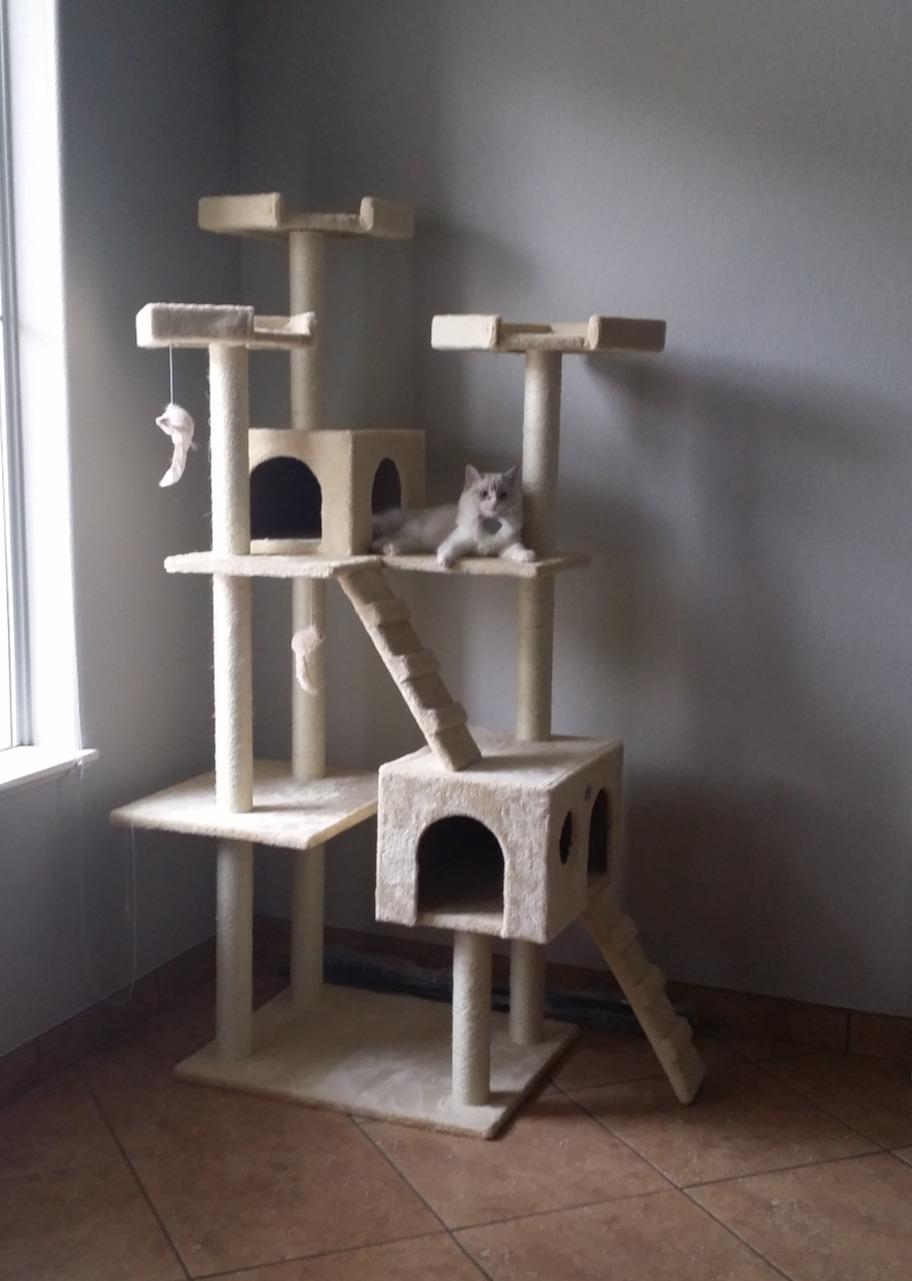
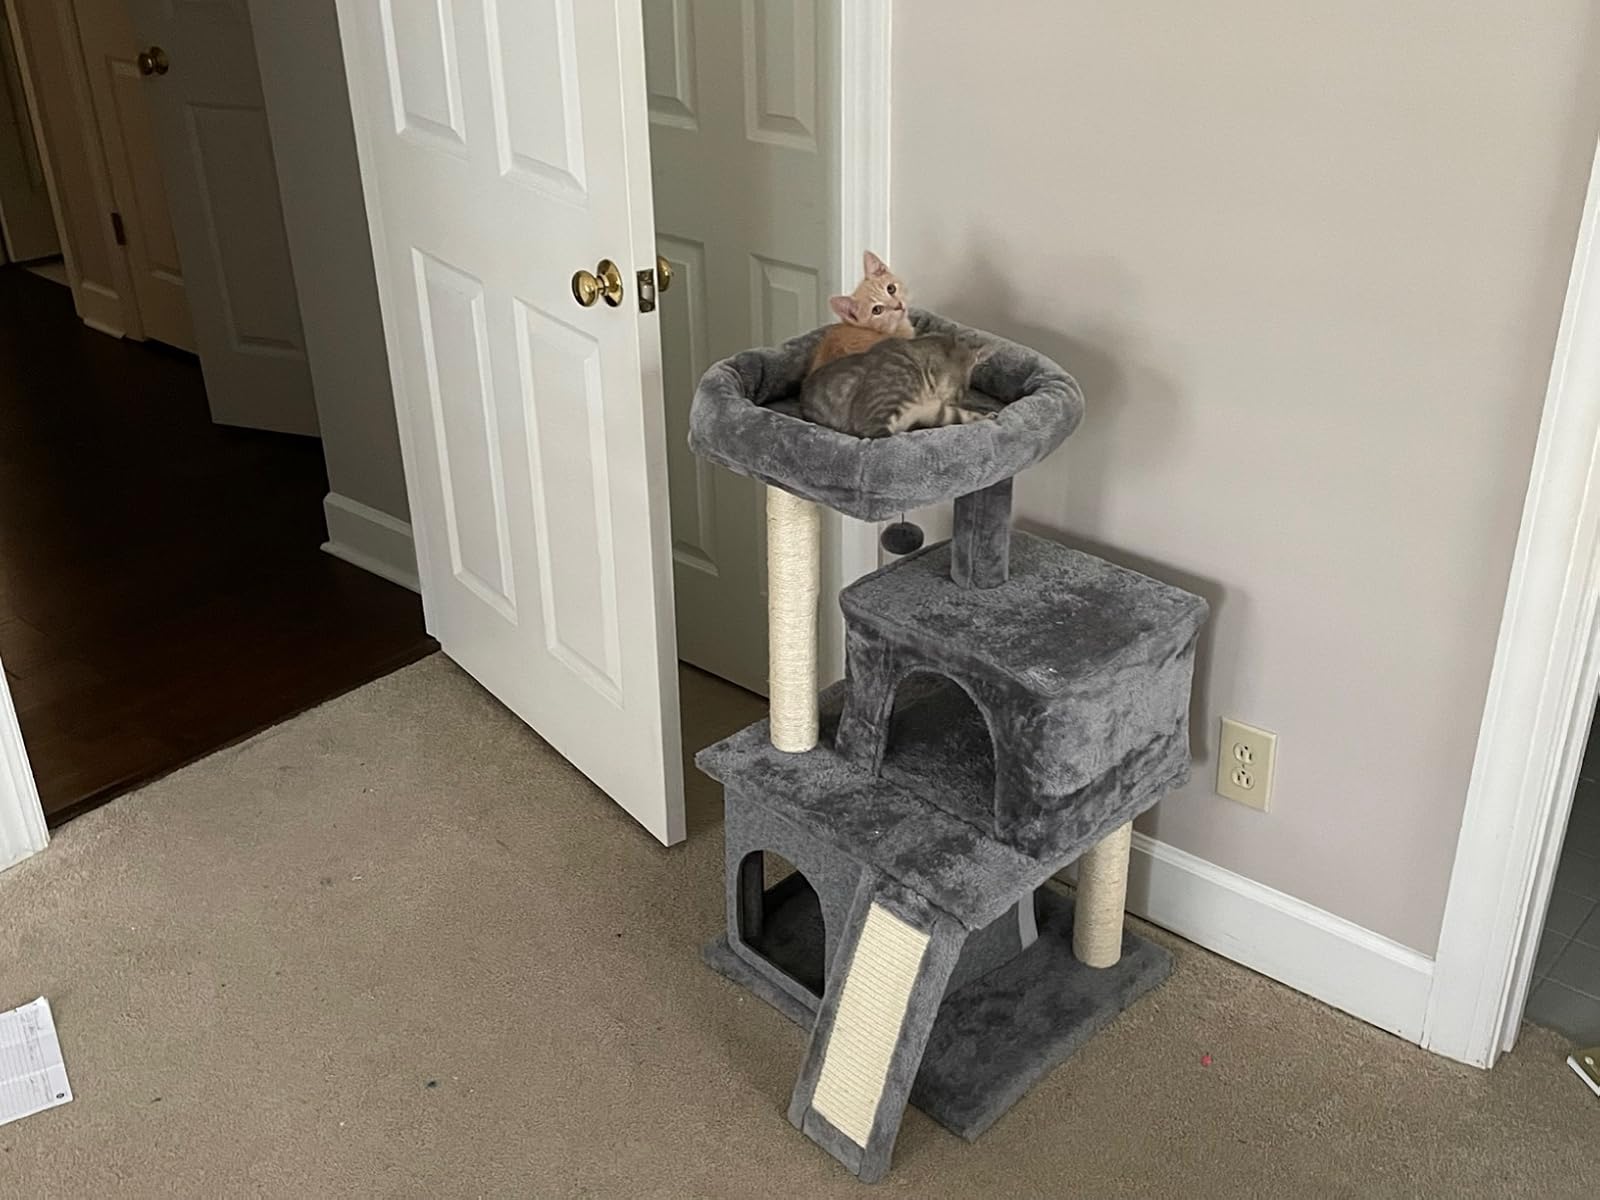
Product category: items_cat tree
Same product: no